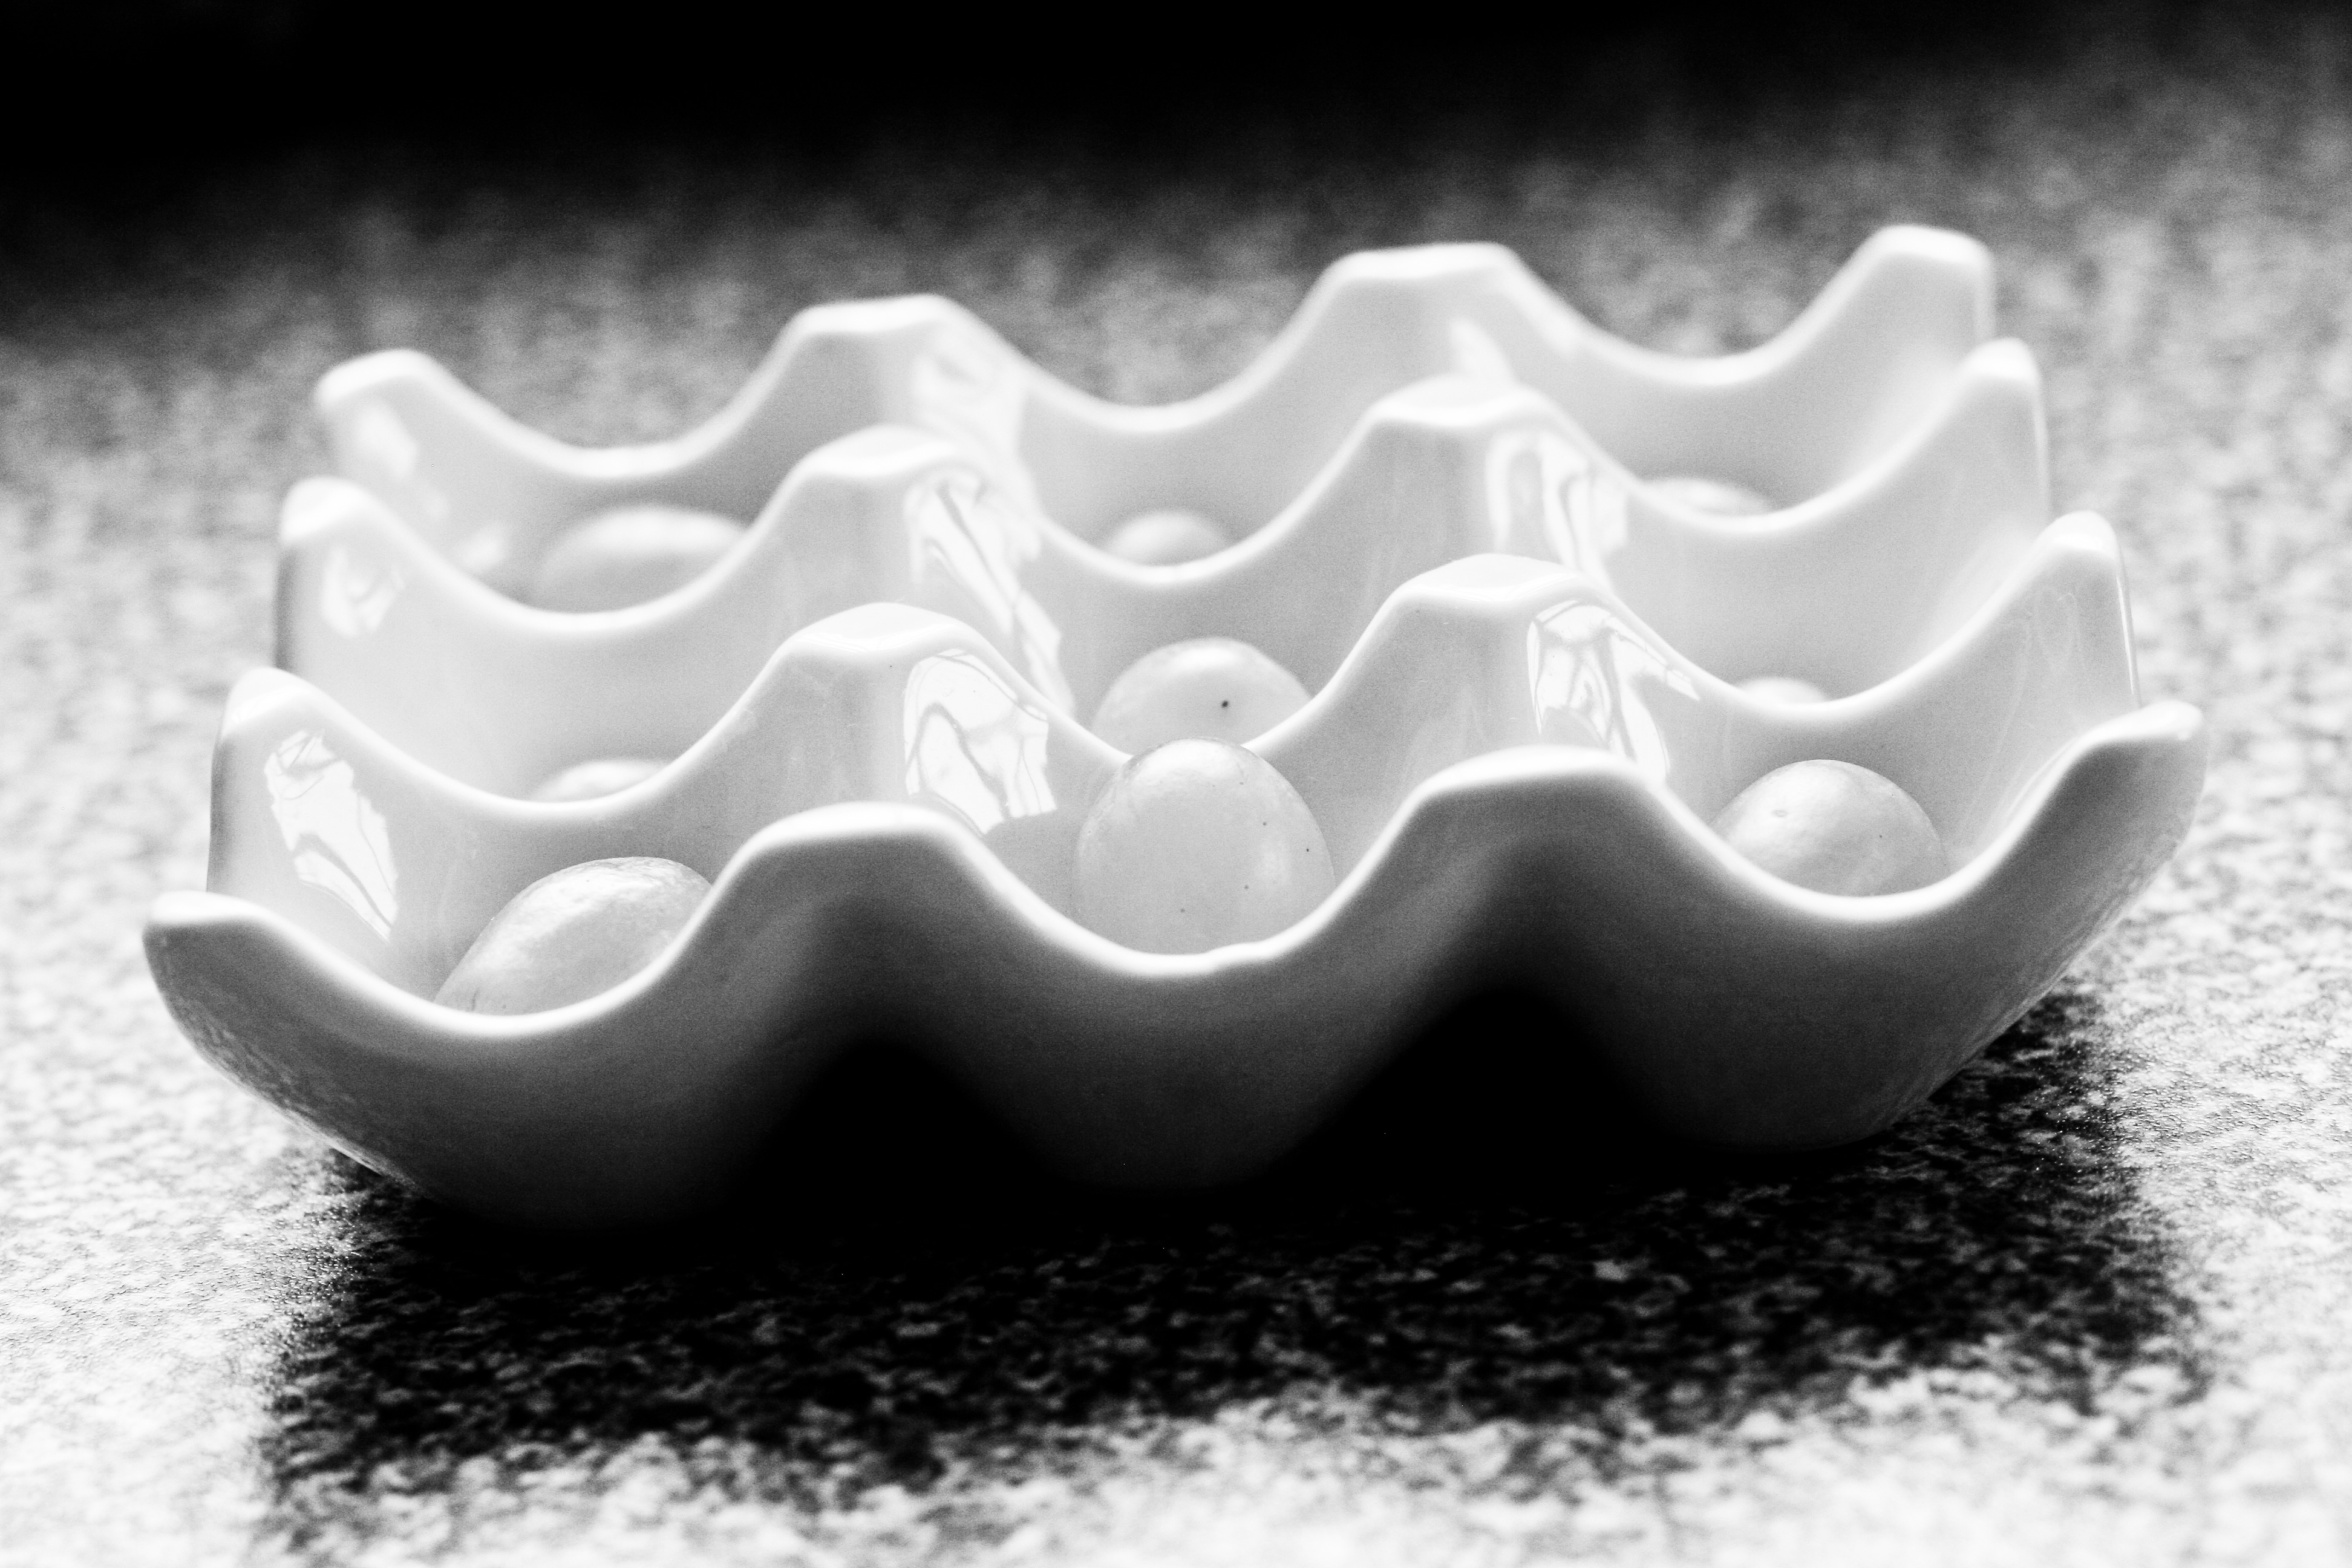
hand, black and white, monochrome, font, organ, tooth, macro photography, jaw, monochrome photography